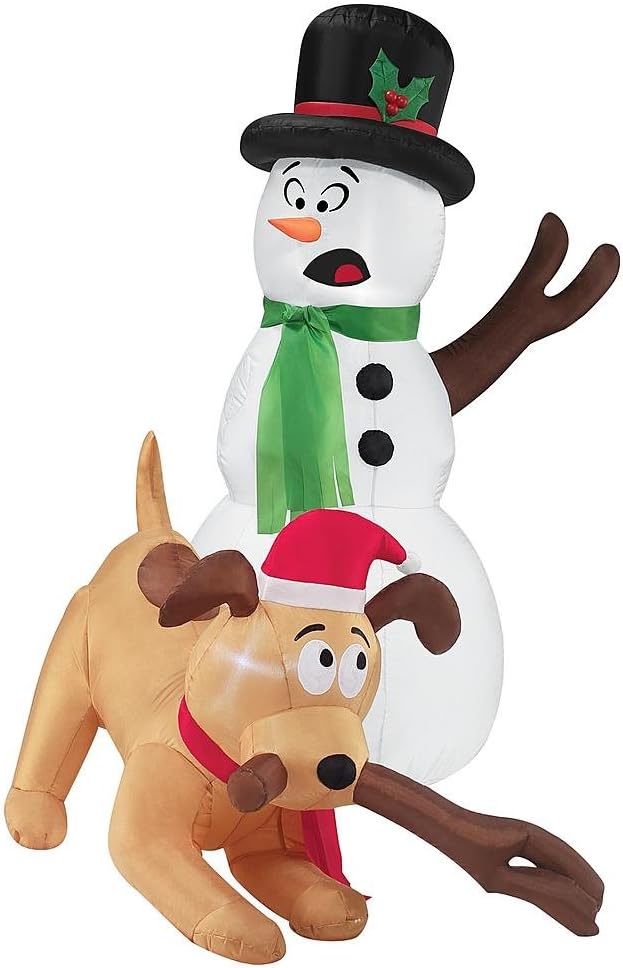
Airblown 4' Dog Stealing Snowman Arm
Category: Amazon Home
Stands 4' Tall. Internally Lighted For Nighttime Display. Comes With Built in Fan Motor, Yard Stakes & Tether Ropes. Self Inflates!! Just Plug Into Any 110 AC Outlet. Made By Gemmy.
Features: Stands 4' Tall. | Internally Lighted For Nighttime Display. | Comes With Built in Fan Motor, Yard Stakes & Tether Ropes. | Self Inflates!! Just Plug Into Any 110 AC Outlet. | Made By Gemmy.